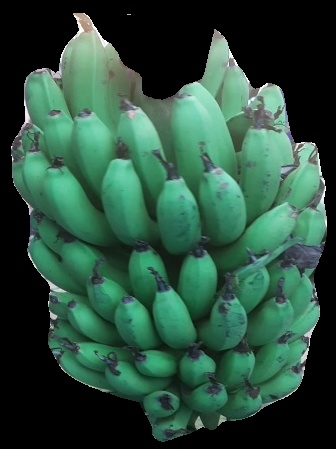
Variety: pachbale
Grade: grade2